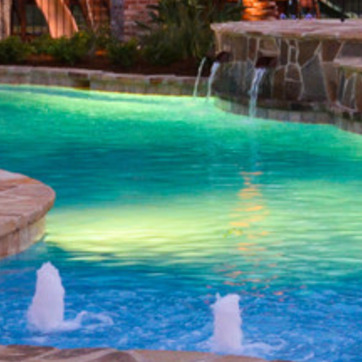
Material: water